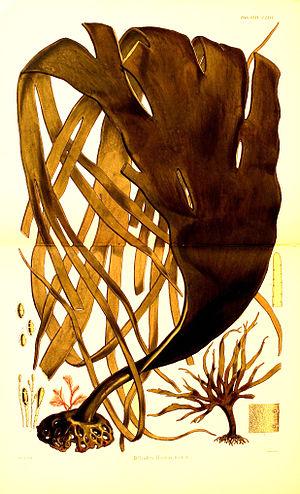
Flora Antarctica est un recueil des découvertes botaniques de l'expédition Erebus et Terror. Édité en quatre parties de 1843-1859 par Joseph Dalton Hooker, il totalise six volumes et couvre environ 3 000 espèces et contient 530 plaques représentant 1 095 des espèces décrites.